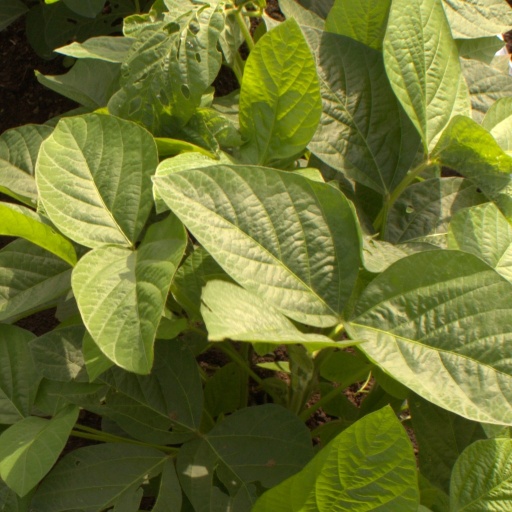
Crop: soybean